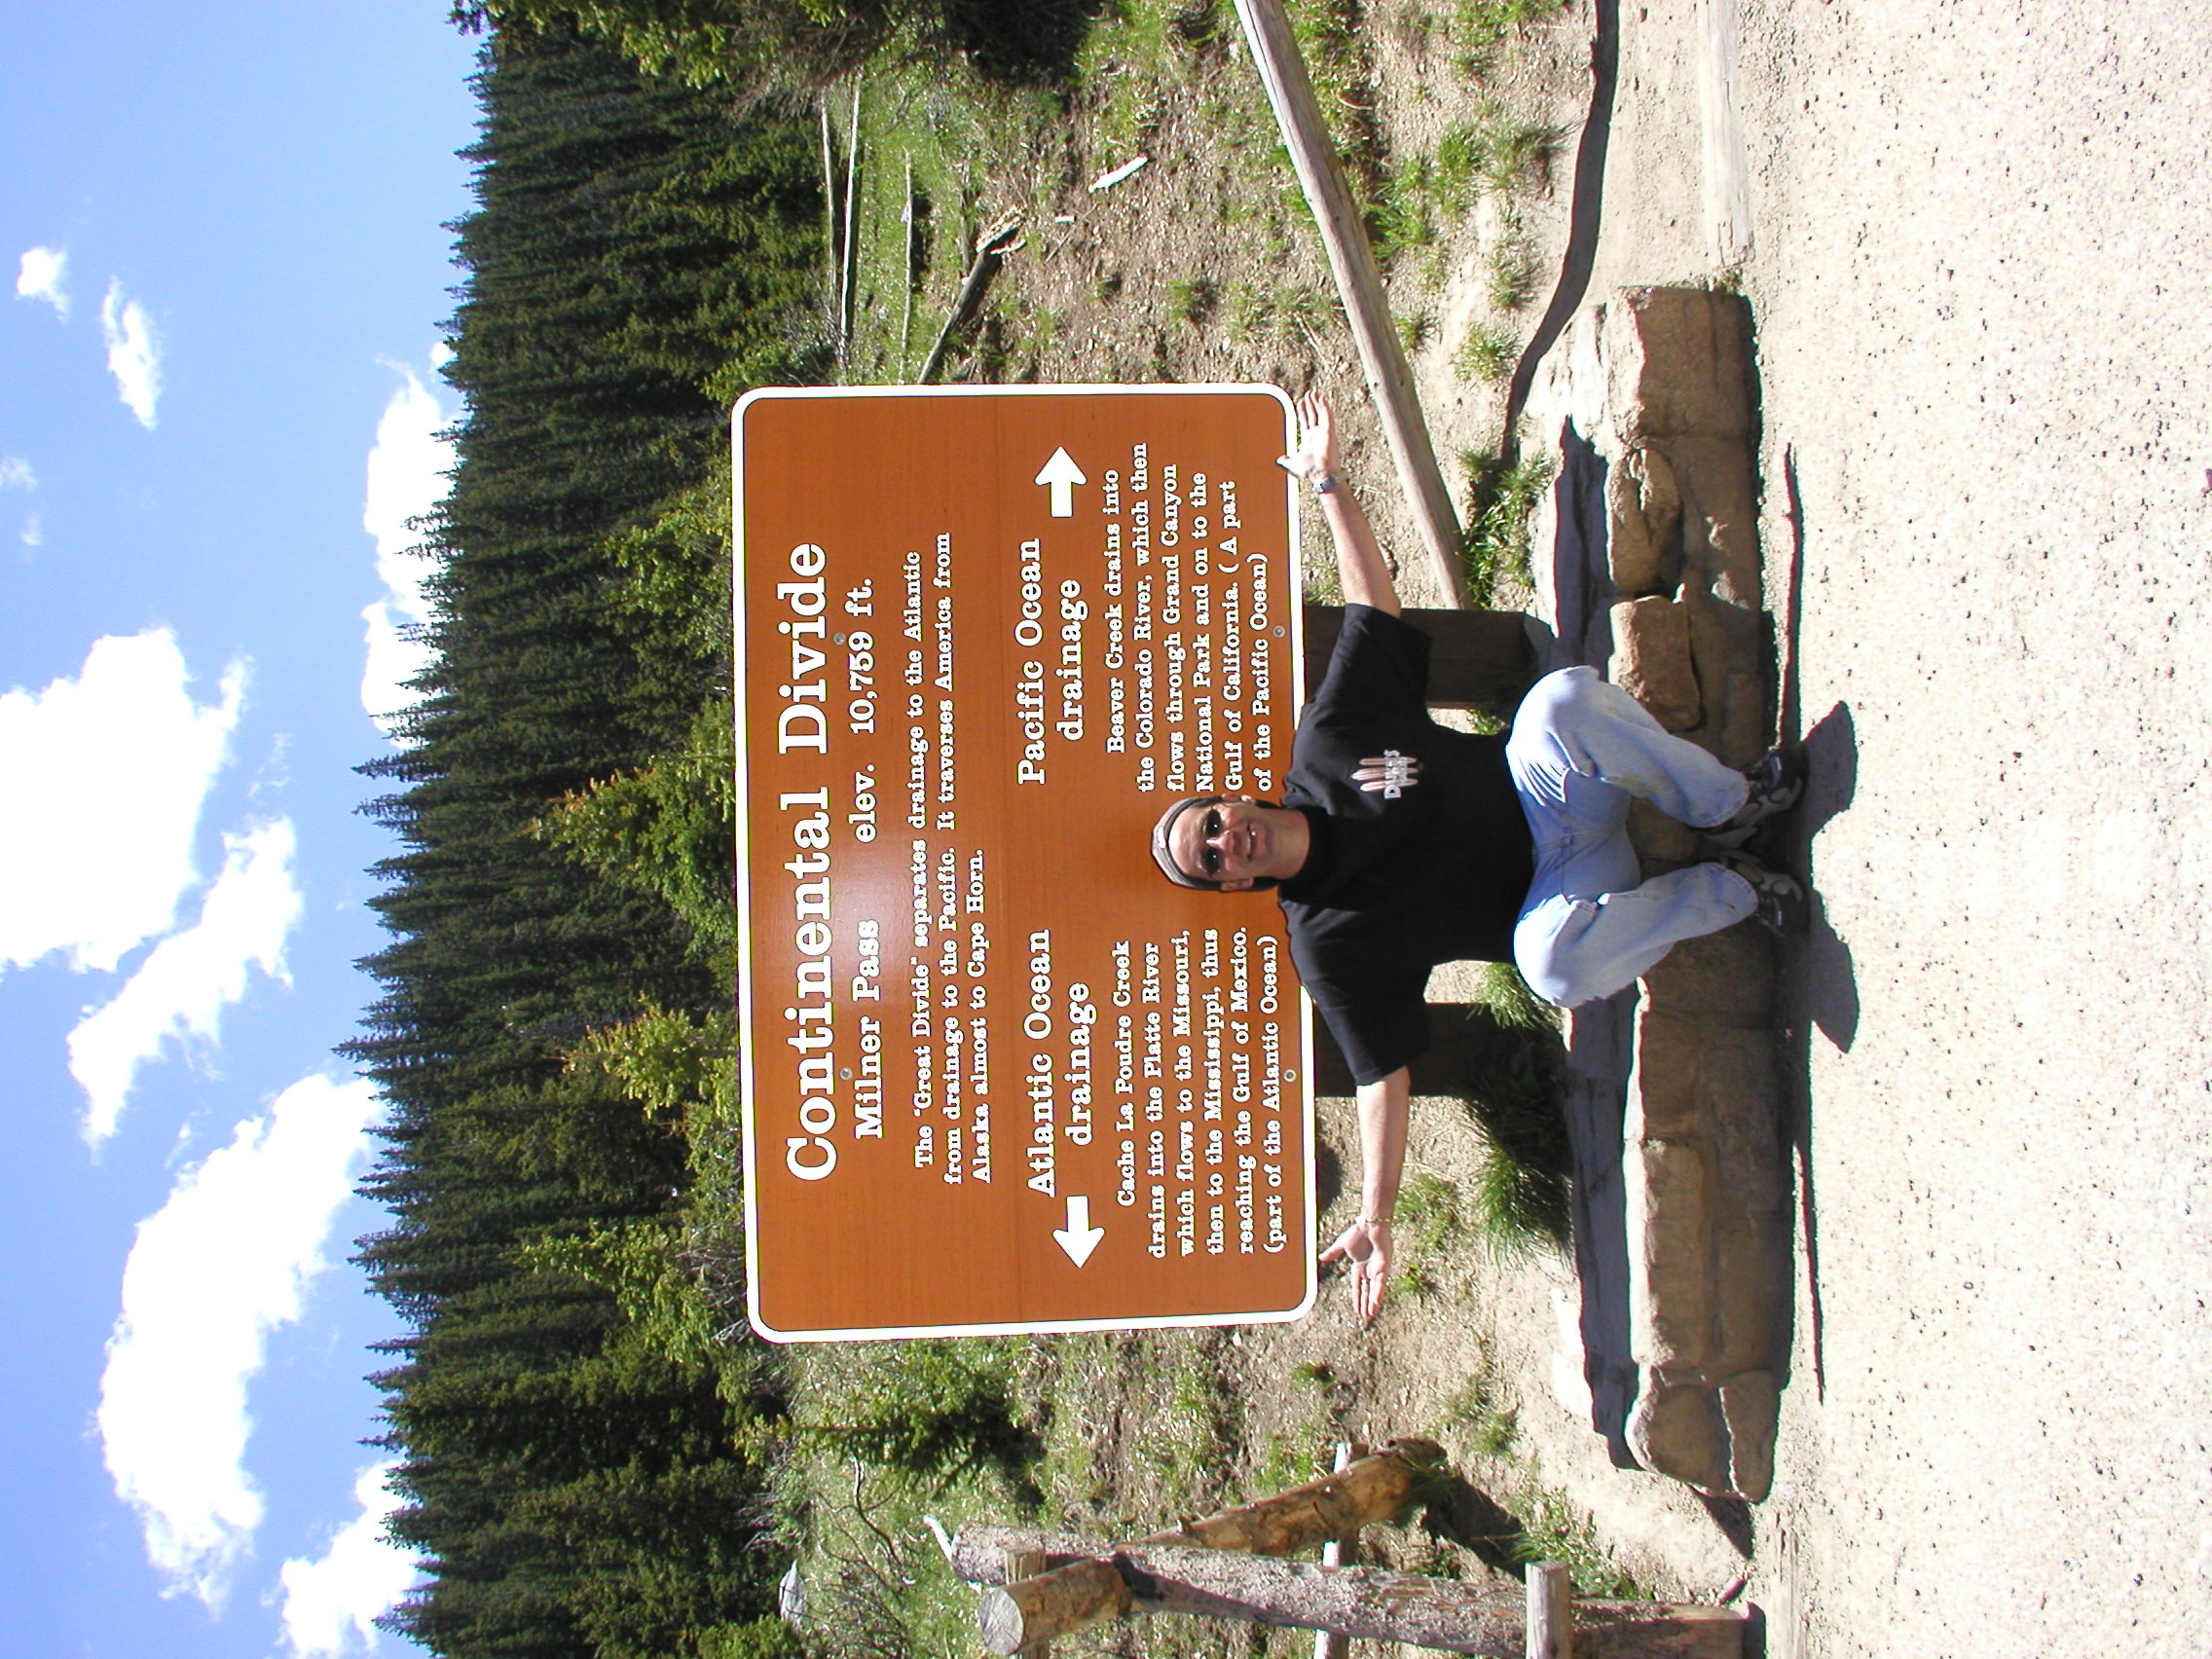
wilderness, trail, geology, colorado